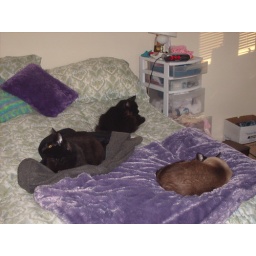
We actually have four real cat beds all over the apartment.